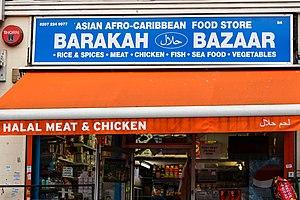
Dans l'islam, le mot ḥalāl désigne ce qui est « permis », « licite ». Cela ne concerne pas seulement l'alimentation, mais les règles de vie en général, la « morale musulmane ».